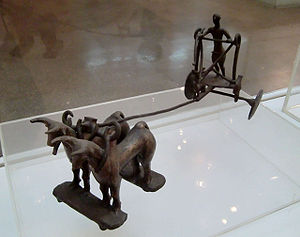
Harappa / Kultur og økonomi
Vognkusk 2.000 f.Kr. fra Harappa.
Harappa er en by i Punjab i det nordøstlige Pakistan omkring 35 km sydøst for Sahiwal.